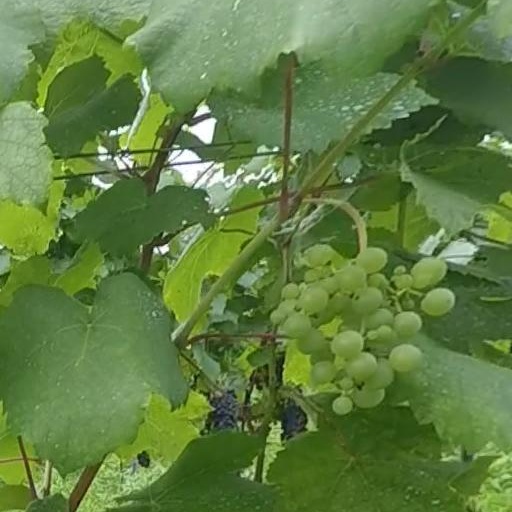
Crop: grape